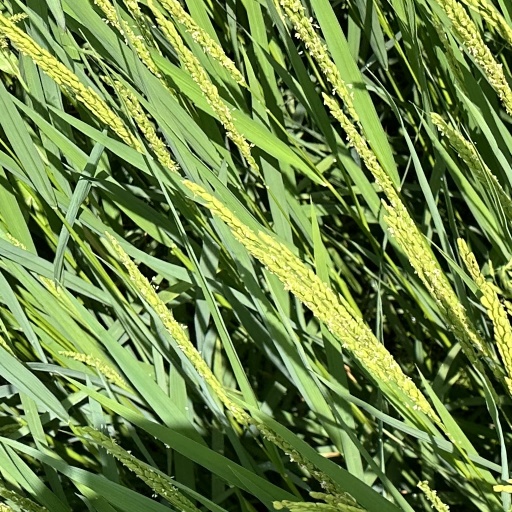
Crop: rice